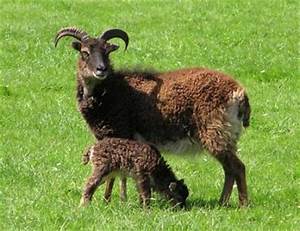
Label: sheep